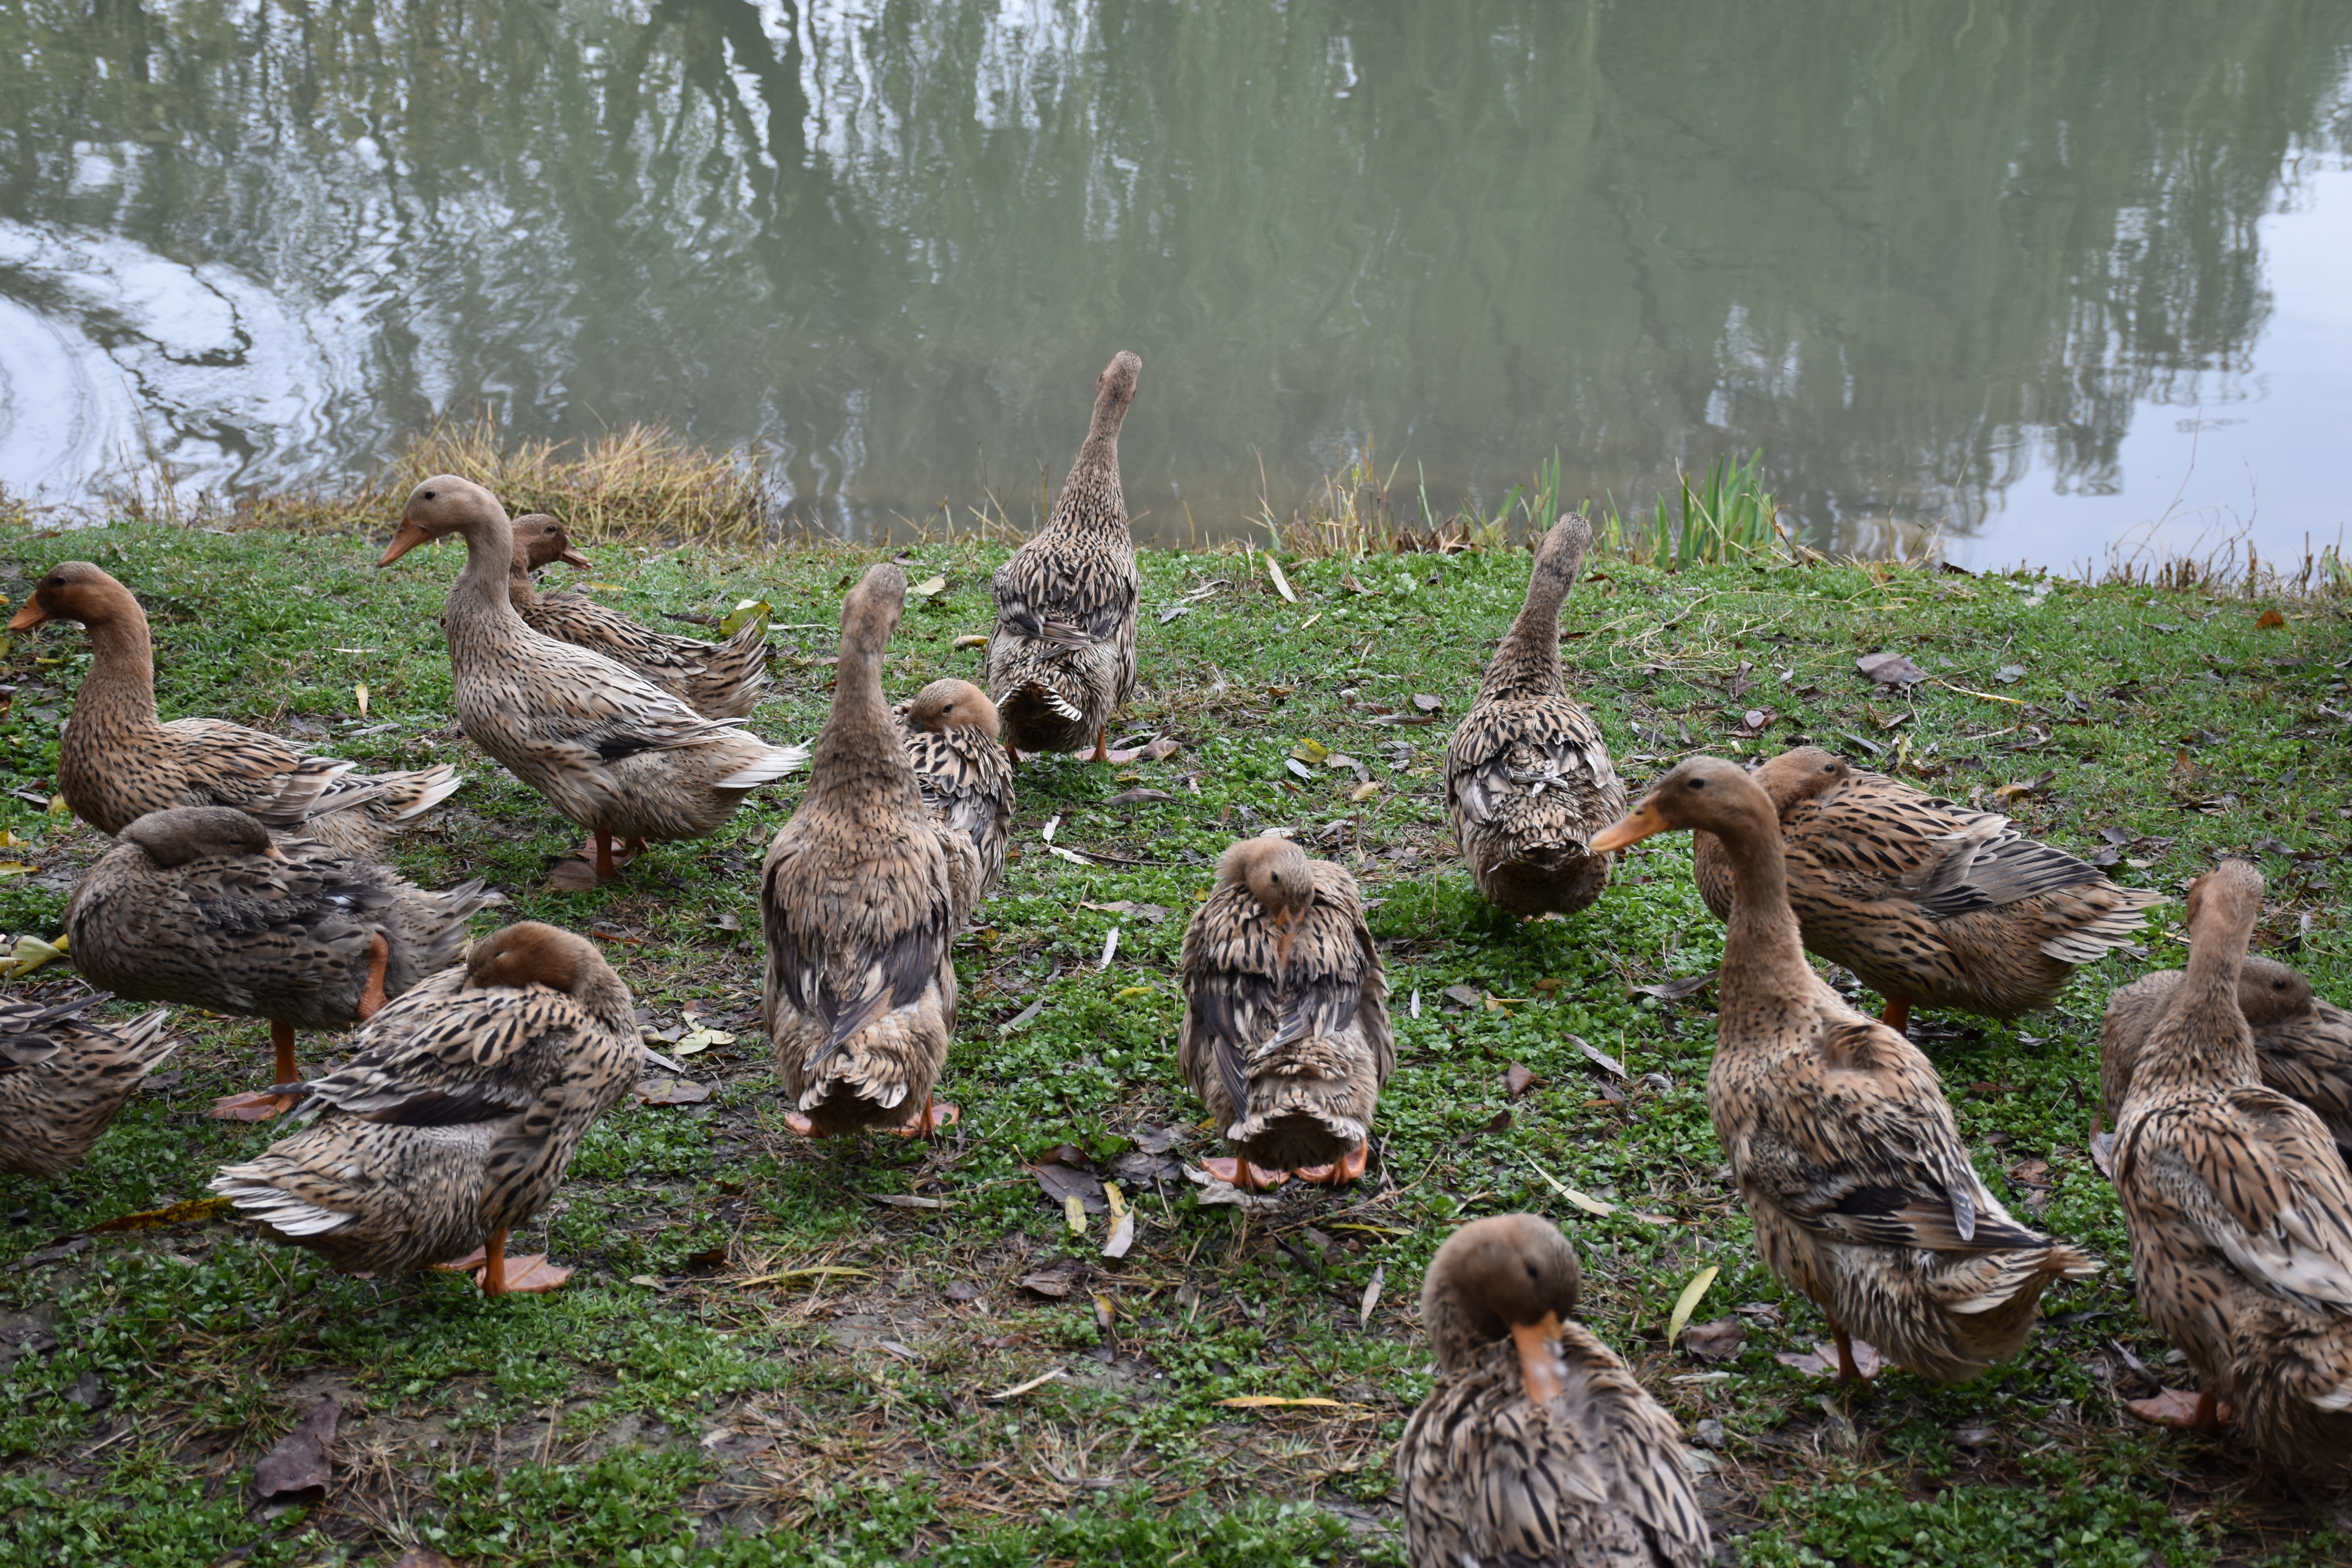
wild, duck, bird, water, plant, beak, nature, waterfowl, ducks, geese and swans, grass, feather, morning, groundcover, tree, terrestrial animal, wing, water bird, livestock, fowl, wildlife, American Black Duck, lake, nature reserve, spring, poultry, seaduck, reservoir, mallard, tail, pond, garden, goose, grassland, wetland, flock, herd